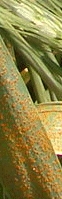
Label: Wheat___Brown_Rust